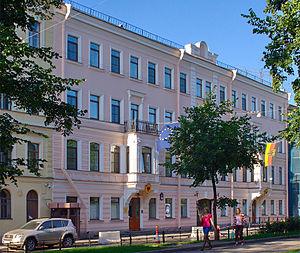
Ceci est une liste des représentations diplomatiques en Russie. En tant que plus grand pays du monde, membre permanent du Conseil de sécurité des Nations Unies, puissance régionale en Europe et en Asie et principal État successeur de l'Union soviétique, la Fédération de Russie accueille une importante communauté diplomatique dans sa capitale, Moscou. Moscou abrite 148 ambassades, de nombreux pays ont également des consulats généraux et des consulats dans tout le pays.